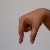
The image shows a hand gesture representing the letter 'Q' in Indian Sign Language.